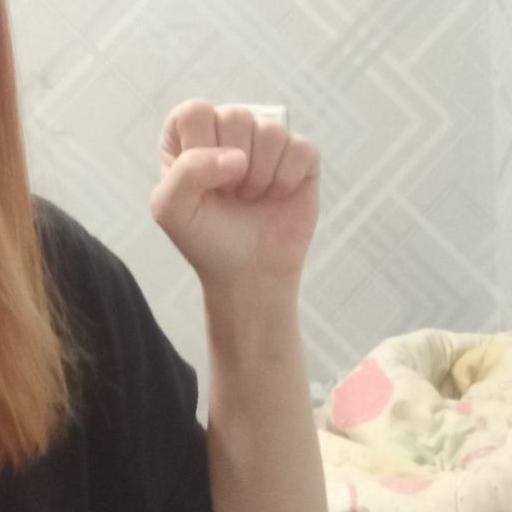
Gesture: fist